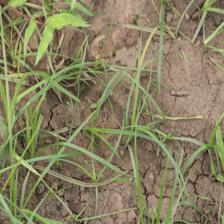
Label: Grass